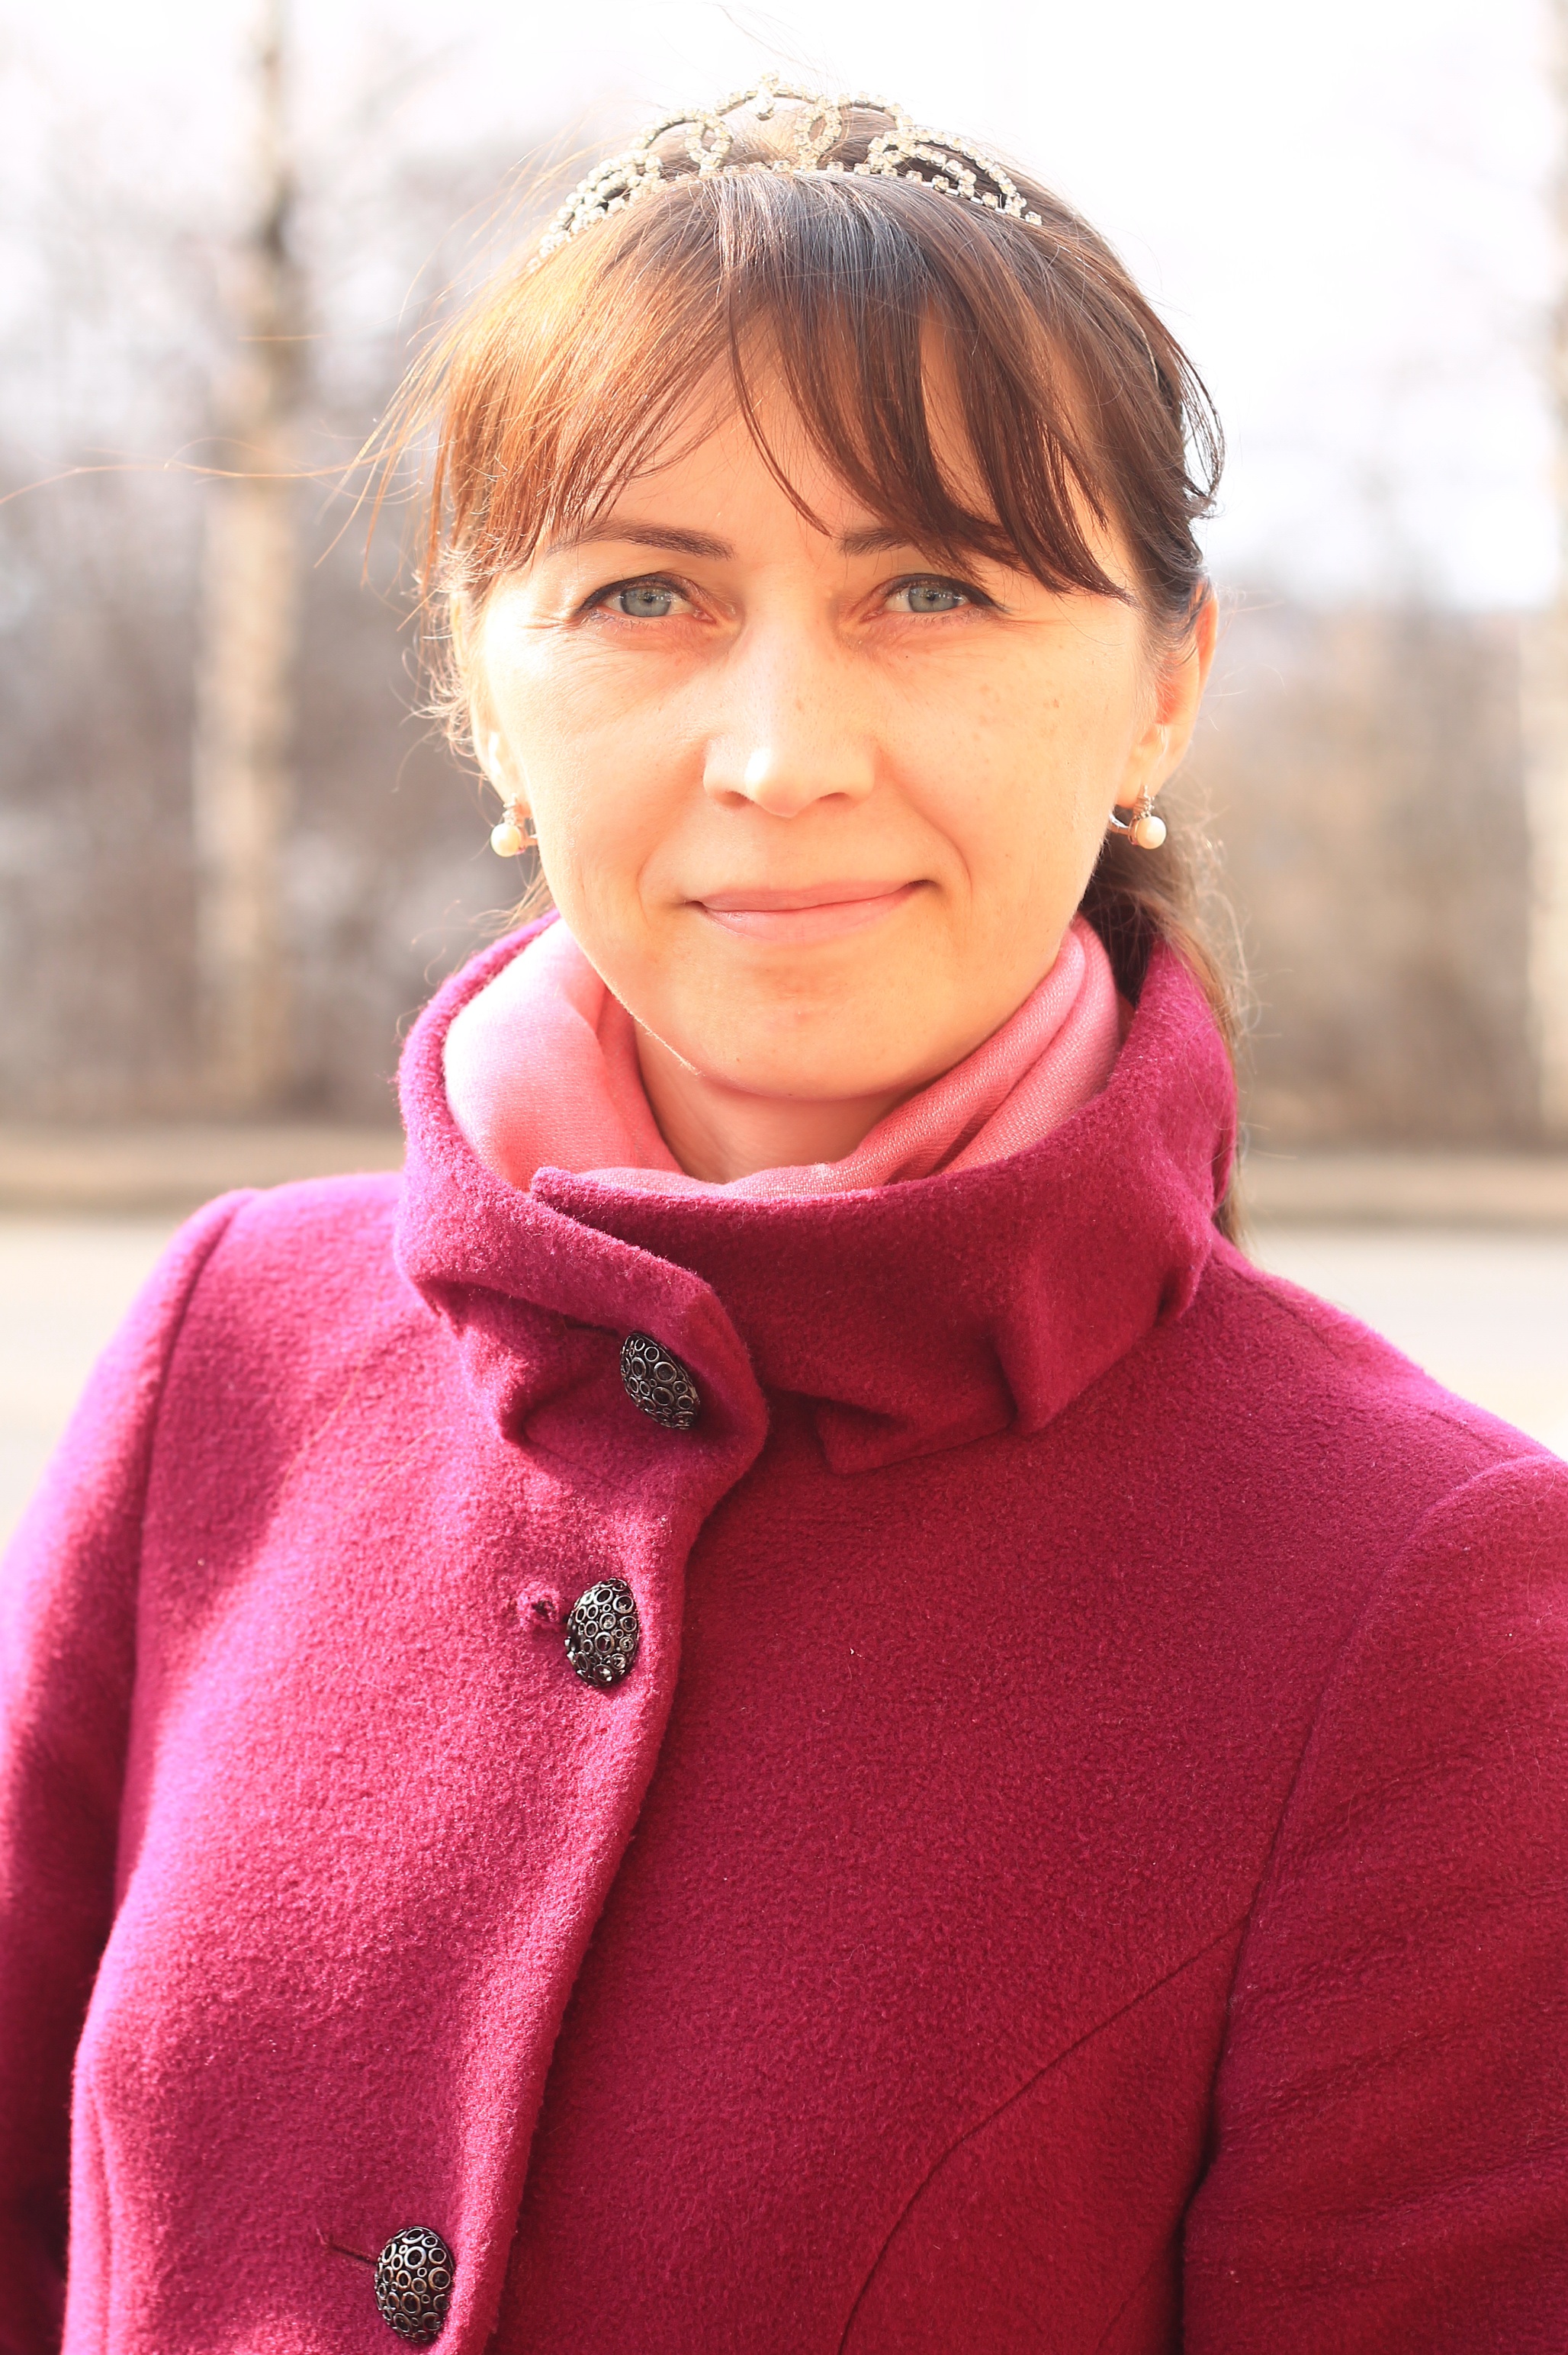
portrait, red, child, clothing, pink, outerwear, hairstyle, face, neck, toddler, head, portrait photography